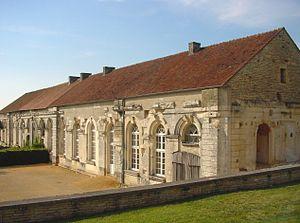
Abbaye de Molesme (Côte-d'Or, France)
Molesme est une commune française située dans le département de la Côte-d'Or en région Bourgogne-Franche-Comté.